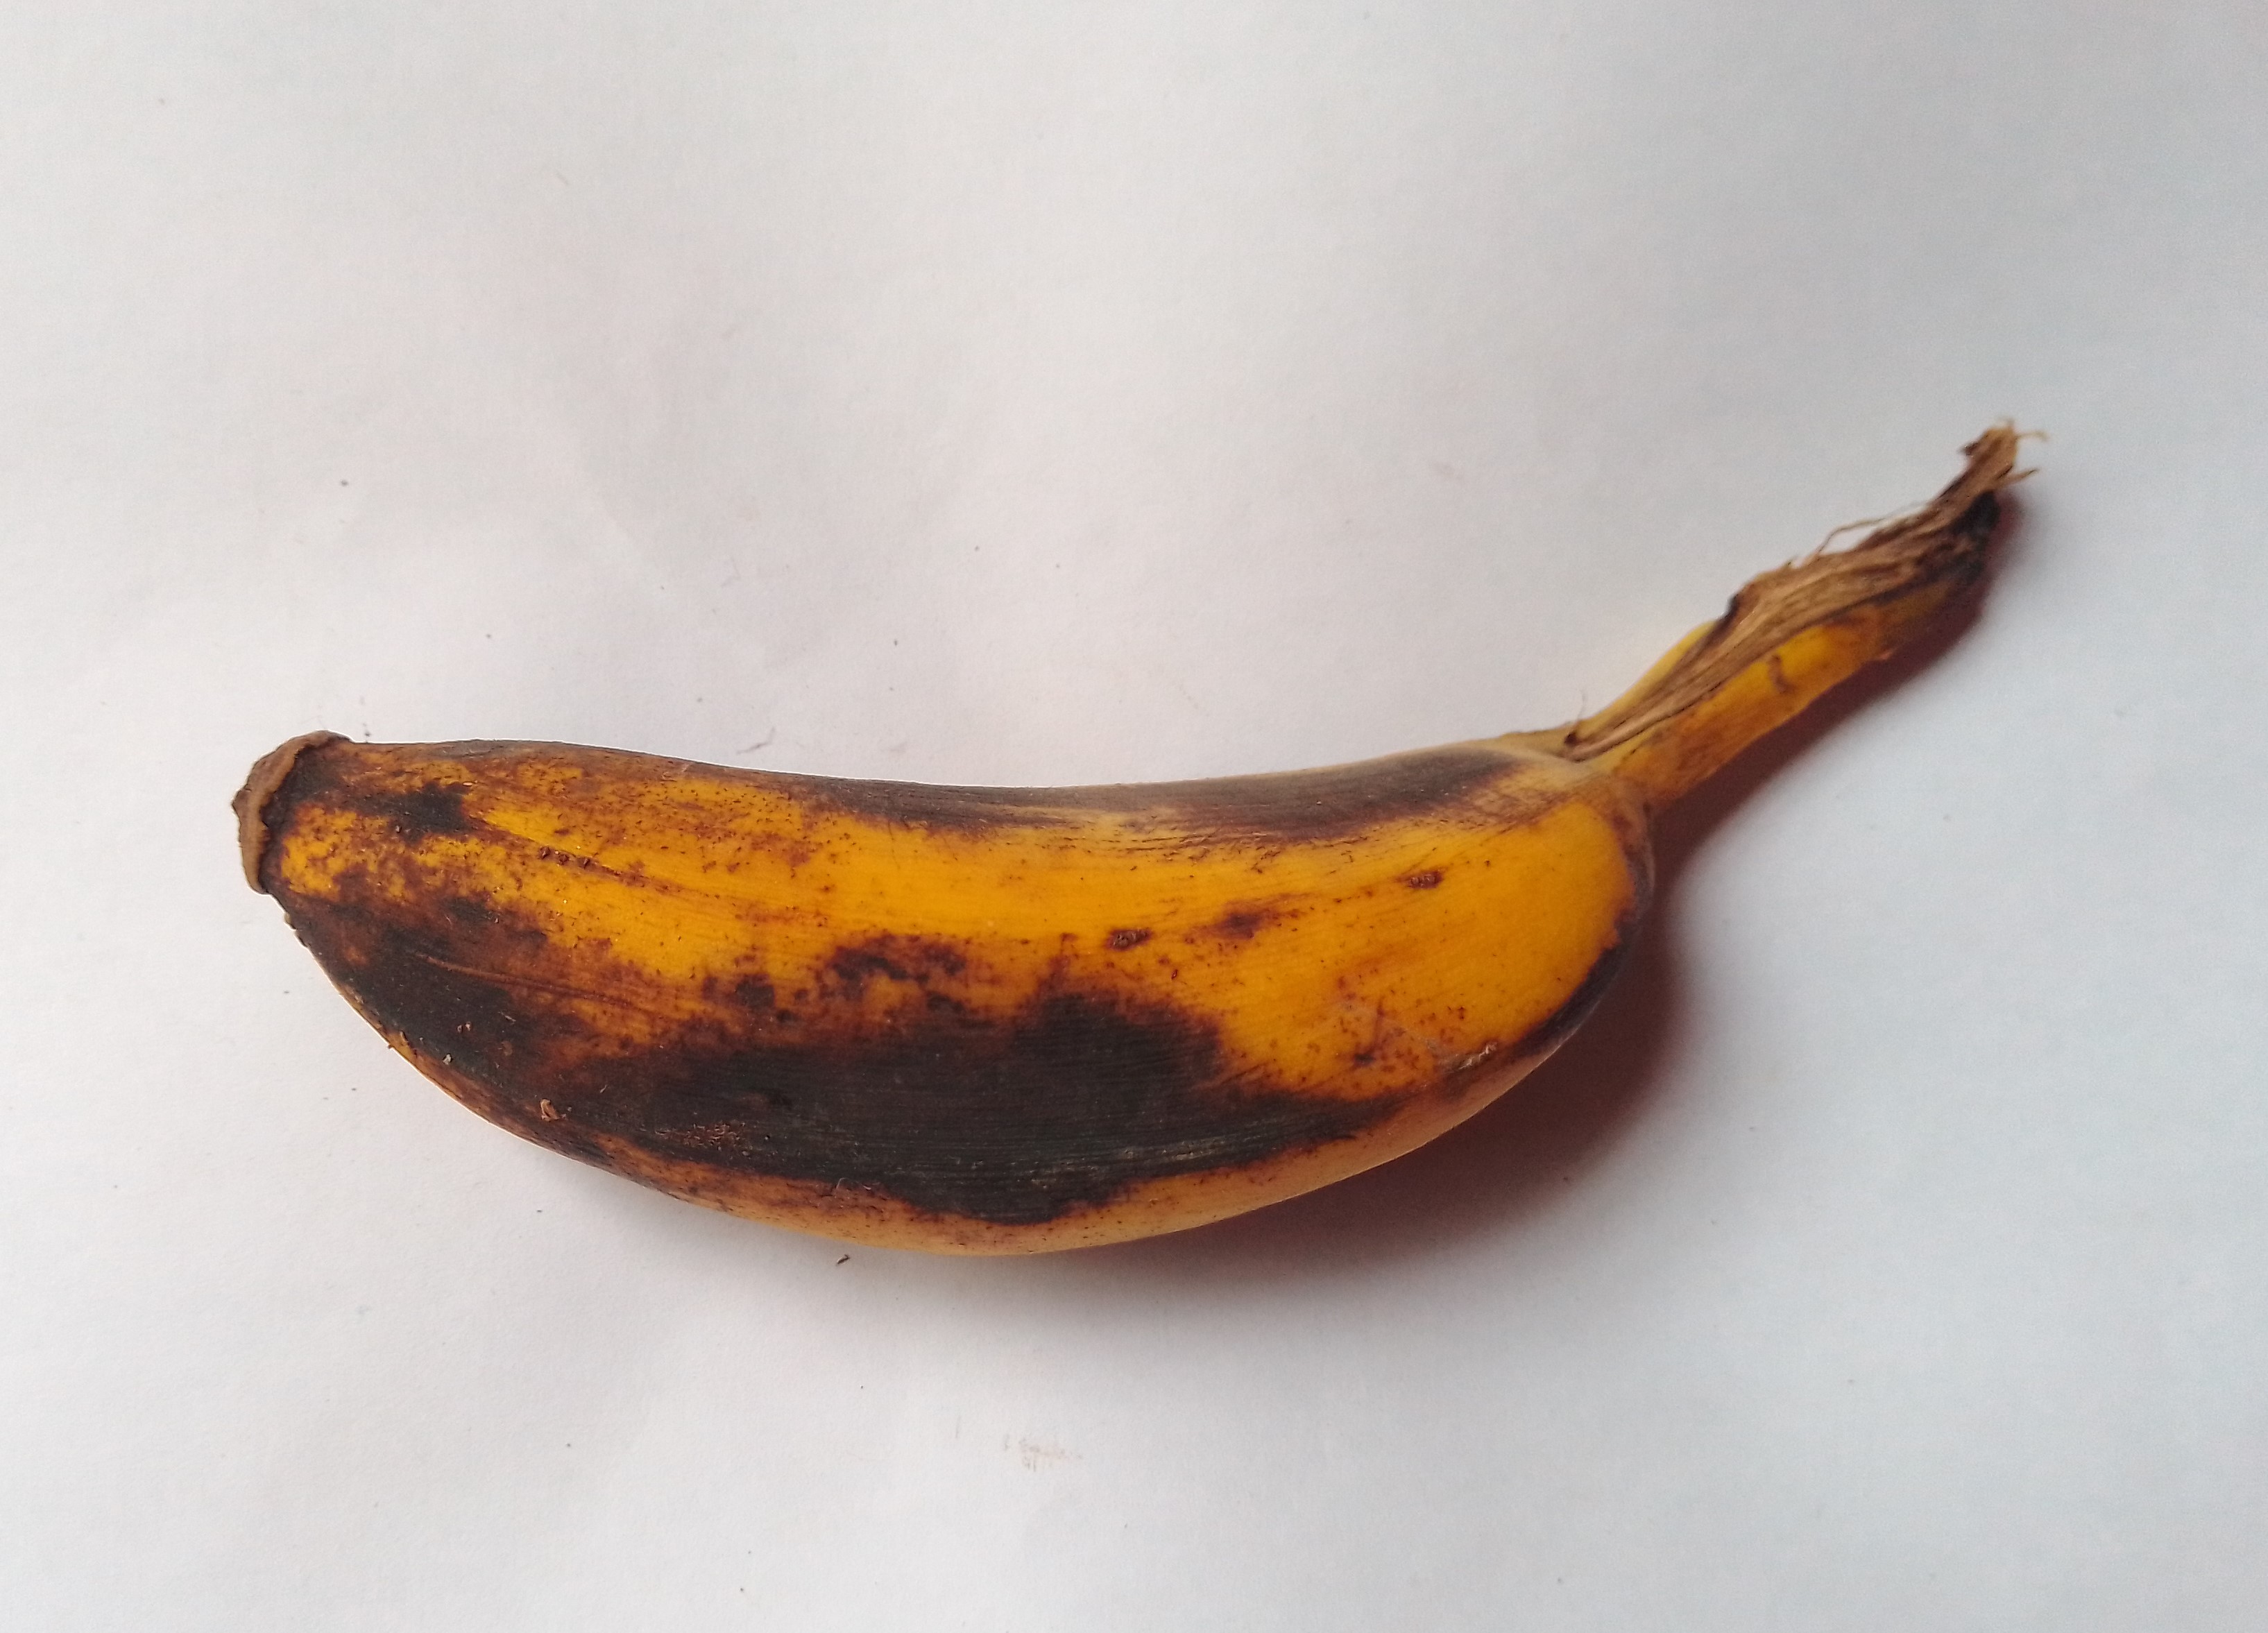
Fruit: banana
Condition: rotten